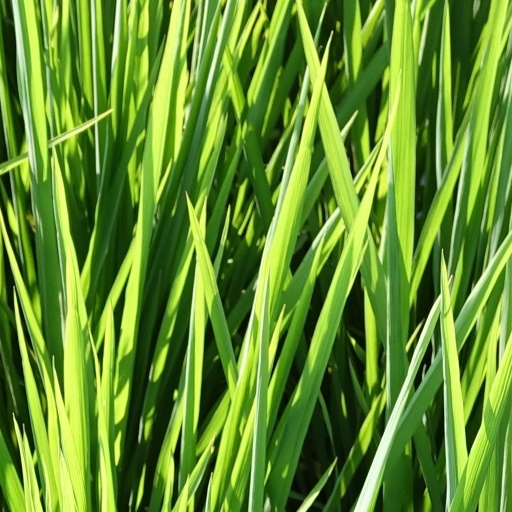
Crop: rice